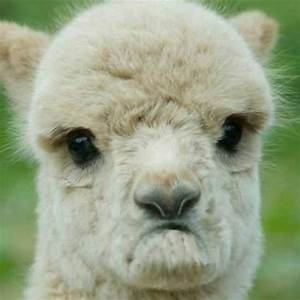
Label: sheep